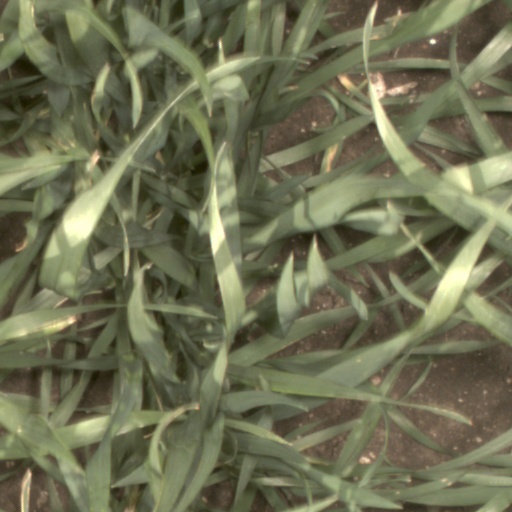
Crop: wheat